American Community School in Saigon

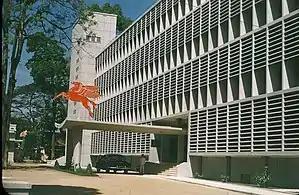
Stanvac building in Saigon, newly constructed in 1955 and temporary home for ACS

A second dependent wife soon joined in teaching elementary age students. This second class of pupils met in a small building in the Norodom Compound (one of several U.S. government facilities located in Saigon), situated near the Presidential Palace. The next academic year, two Quonset hut buildings were erected in the compound, and the home-schooled elementary school students joined those already at Norodom Compound. Shortly thereafter, near the end of 1955, one of the Quonset huts burned to the ground, and most of the students’ books were destroyed. While the hut was being rebuilt for the 1956-57 academic year (an additional and larger Quonset hut was also erected), the school temporarily moved into the newly built Stanvac building, which housed the Saigon headquarters for a Dutch-owned oil company's property. When the rebuilding in the Norodom Compound was complete, this expansion made it possible for the creation of a high school for American dependent children in Saigon.